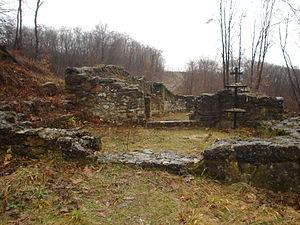
Le monastère de Kastaljan est un monastère orthodoxe serbe situé à Nemenikuće, sur le territoire de la Ville de Belgrade et dans la municipalité de Sopot en Serbie. Il est inscrit sur la liste des monuments culturels protégés de la République de Serbie et sur la liste des biens culturels de la Ville de Belgrade.
Les monuments culturels protégés constituent une catégorie de monuments de Serbie inscrits sur une liste de monuments bénéficiant de la protection de l'État. Il s'agit d'une troisième catégorie de monuments protégés classés, par leur importance, après les monuments culturels d'importance exceptionnelle et les monuments culturels de grande importance.
Cet article recense les monuments culturels du district de la Ville de Belgrade en Serbie.